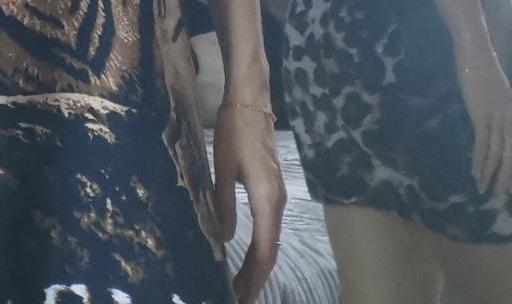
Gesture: no_gesture